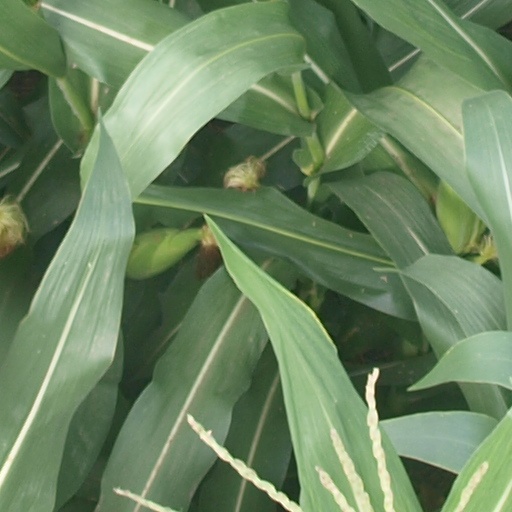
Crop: maize; corn